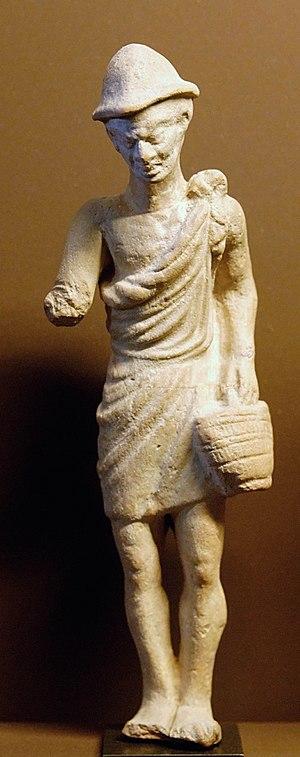
Paysan coiffé d'un pilos (bonnet conique) et portant un panier. Grotesque en terre cuite de Myrina, Ier siècle av. J.-C.
L’agriculture est le fondement de la vie économique en Grèce antique. Par la mise en valeur intensive d'un terroir restreint, malgré un outillage et une terre généralement de qualité médiocre imposant le recours à l'assolement biennal, elle a permis d'assurer la subsistance d'une population importante, notamment à l'époque classique, en s'orientant essentiellement vers la production végétale. Cependant, si la « triade méditerranéenne » céréales - olivier - vigne y tient une place prépondérante, la production agricole est plus variée, grâce notamment à la culture de légumes et de légumineuses, ainsi qu'à l'élevage ovicaprin.